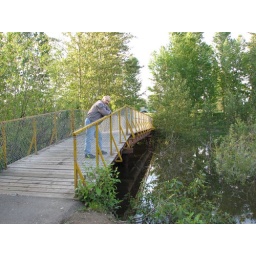
High water under the bridge